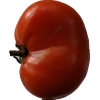
Label: tomato